St. Michael's Cathedral, Qingdao

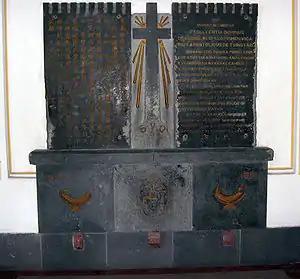
Bishop Georg Weig's tombstone, set into a wall in the north transept. The damage visible was caused during the Cultural Revolution.

Soon after the Communists assumed control, a combination of assertive nationalism and socialist ideology led to the eradication of the Western presence in China, including Western culture and products. "The denunciation of anything Western as 'capitalist,' 'bourgeois' and representative of the 'imperialist world' reached a peak during the ideological extremism of the Korean War (1950–1953) when the final vestiges of the Western economic and cultural presence were eradicated." Missionary and Communist ambitions simply were irreconcilable and the wide ideological gap could not be bridged. The stage had been set for the Communists' catastrophic assault on the missionary enterprise during the Civil War period (1946–1949) and the expulsion of virtually all foreigners in the early 1950s. Foreign missionaries who were suspected of being spies were arrested. Missionary institutes funded by foreign money were closed down and all foreign missionaries expelled from China. The SVD mission was not spared this fate. In 1951, the Diocese of Qingdao's Bishop Augustin Olbert, SVD, was arrested, served 22 months in prison, and was then deported to Germany in 1953. Although the cathedral was closed by the government, Bishop Olbert remained Bishop of Qingdao until his death in 1964. Native Chinese clergy were not spared the government's Marxian contempt for religion during this period. Future Bishop of Qingdao Li Mingshu was sent to prison the same year Bishop Olbert was deported, and not released from labor camps until 1968. Sweeping arrests of Chinese bishops, priests, sisters and laity did not begin, however, until 1955. Afterwards, the Catholic resistance movement, encountering mass arrests and sentences to forced labor, was forced underground. Professor Jean-Paul Wiest, Research Associate at the Centre for the Study of Religion and Chinese Society wrote: "The witness of Bishop Gong Pinmei of Shanghai and many others who chose jail, labor camps, and even death for the sake of their faith and their loyalty to the pope would sustain countless people in the years ahead."